Miller County, Arkansas

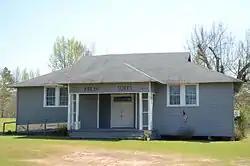
The Kiblah School served the Kiblah area from 1927 until 1949

The Arkansas Department of Health (ADH) is responsible for the regulation and oversight of public water systems throughout the state. Miller County contains six community water systems: Texarkana Water Utilities (TWU), Fouke Waterworks, Miller County Public Water Authority (PWA), Garland Waterworks, Eastern Cass Water Supply Corporation, and Shady Acres Mobile Home Park. TWU, a joint department between the two Texarkana municipalities, provides drinking water and fire flows on both sides of the state line, including several partner cities in Texas. Its source waters are Lake Millwood in Arkansas and Lake Wright Patman in Texas. Miller County PWA purchases water from TWU, and has the same executive director as of February 2018. The remaining systems have retail populations served under 1,000, and are groundwater systems.